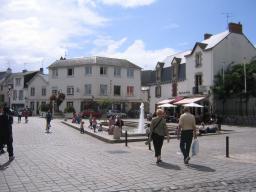
Label: Background_without_leaves